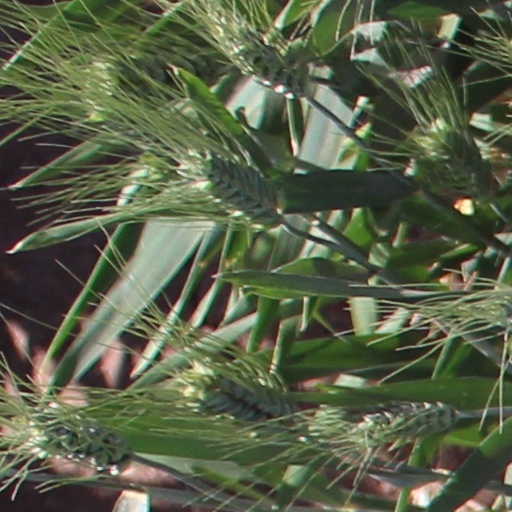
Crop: wheat